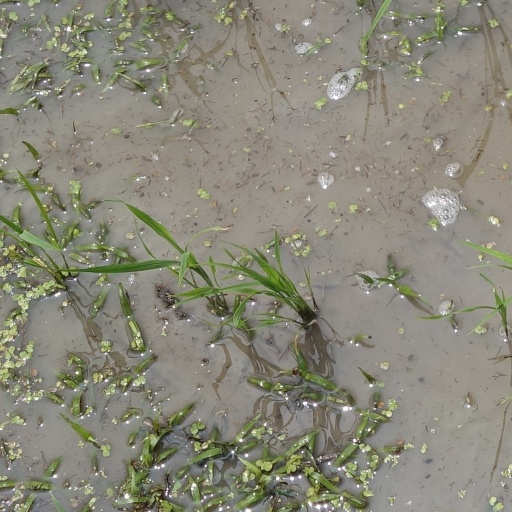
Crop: rice